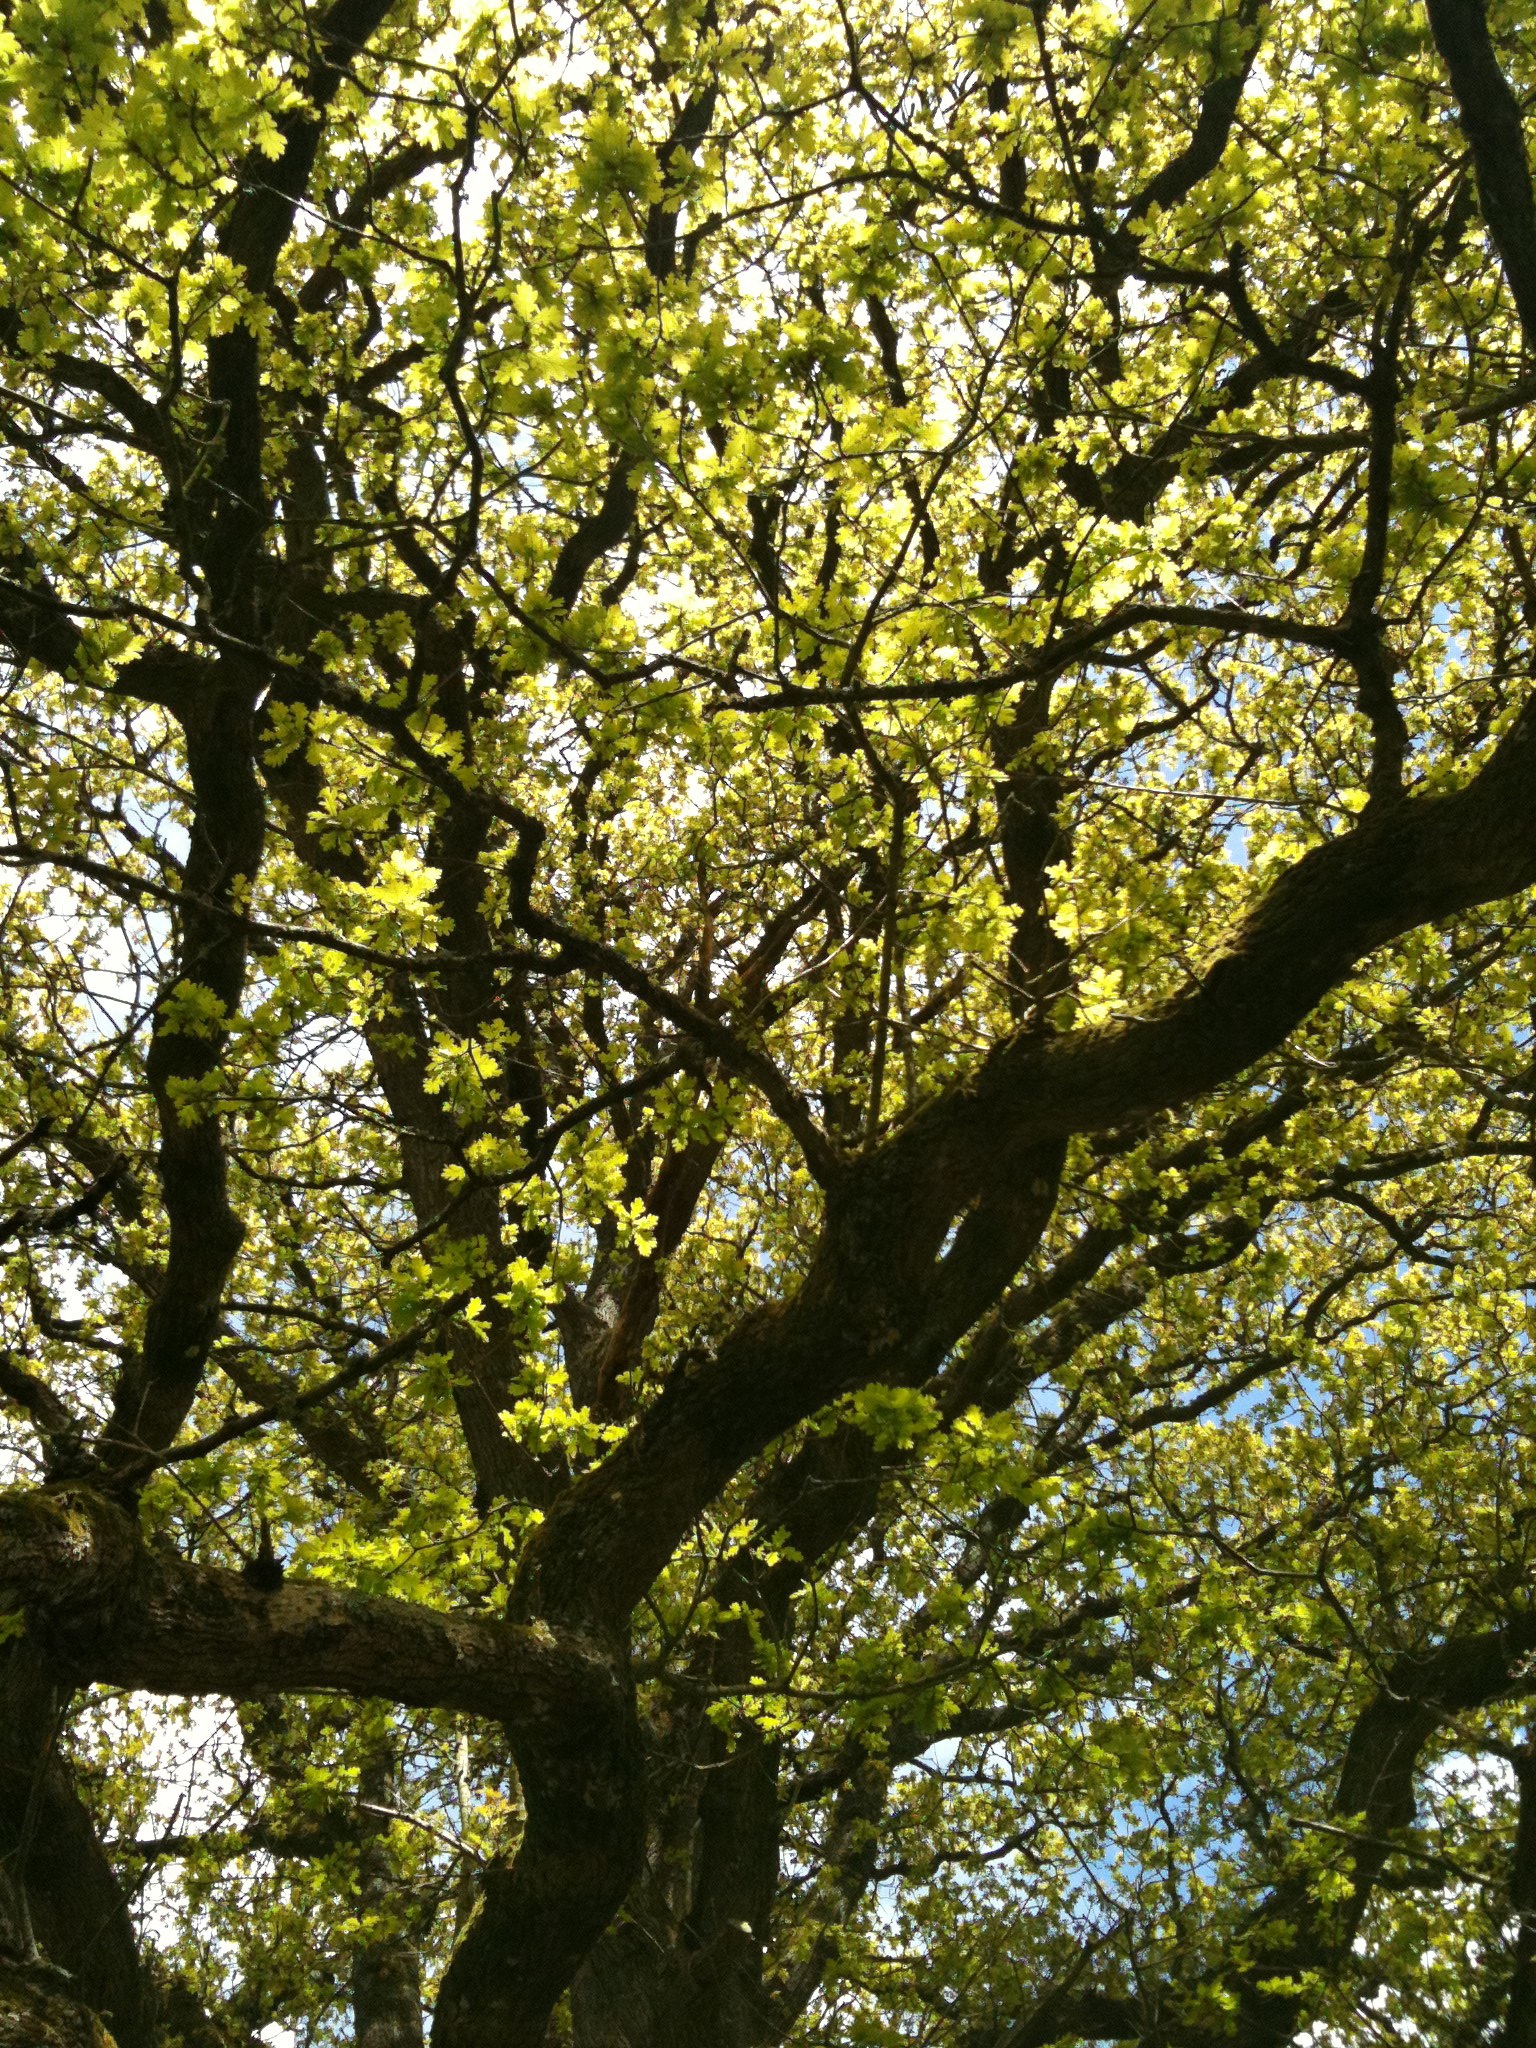
landscape, tree, nature, forest, branch, blossom, plant, wood, field, sunlight, leaf, flower, trunk, summer, bark, france, green, autumn, botany, deciduous, oak, grove, woodland, habitat, old tree, flowering plant, maidenhair tree, woody plant, land plant